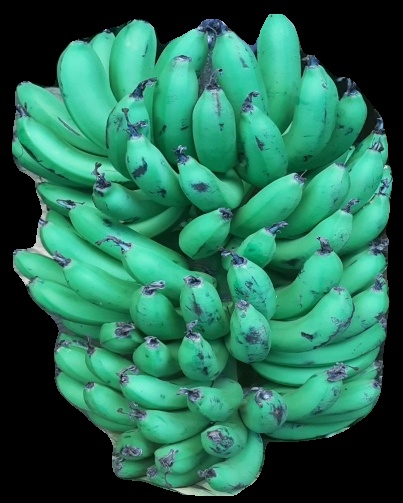
Variety: pachbale
Grade: grade1